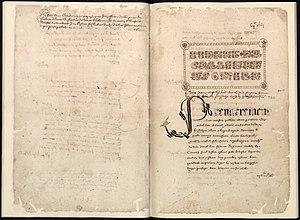
Saint-Hilaire-de-Beauvoir. - Usuel du compoix de 1613.
Saint-Hilaire-de-Beauvoir est une commune française située dans le département de l'Hérault en région Occitanie.